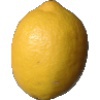
Label: Lemon 1